Tomoe Hvas

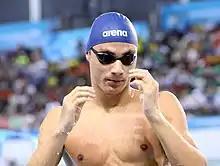
Tomoe Zenimoto Hvas, 2018

Tomoe Zenimoto Hvas (born 1 June 2000) is a Norwegian swimmer. He competed in the men's 50 metre butterfly at the 2019 World Aquatics Championships. He comes from Bærum, and has a Norwegian father and Japanese mother; also residing in Japan from 2007 to 2010.